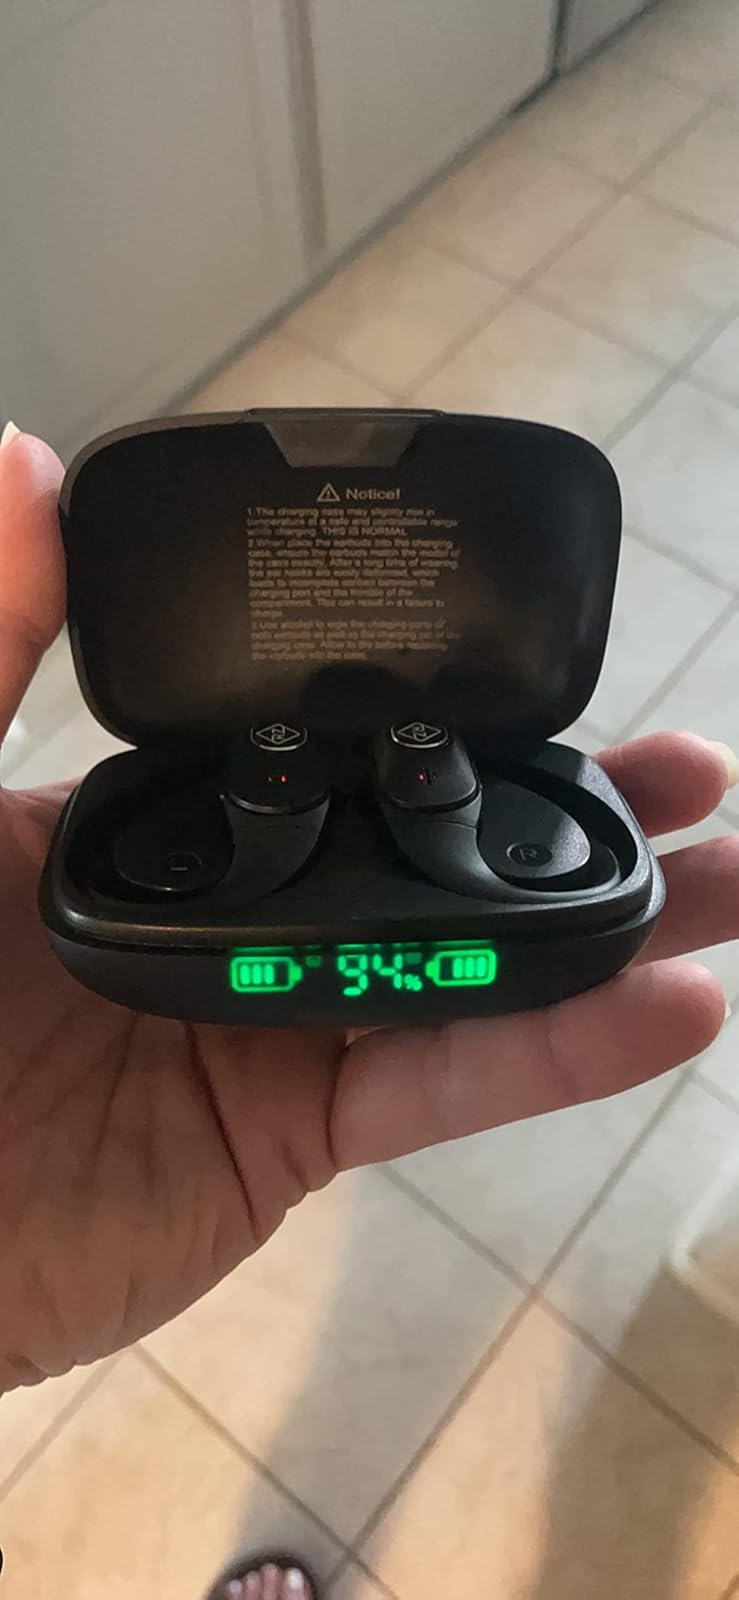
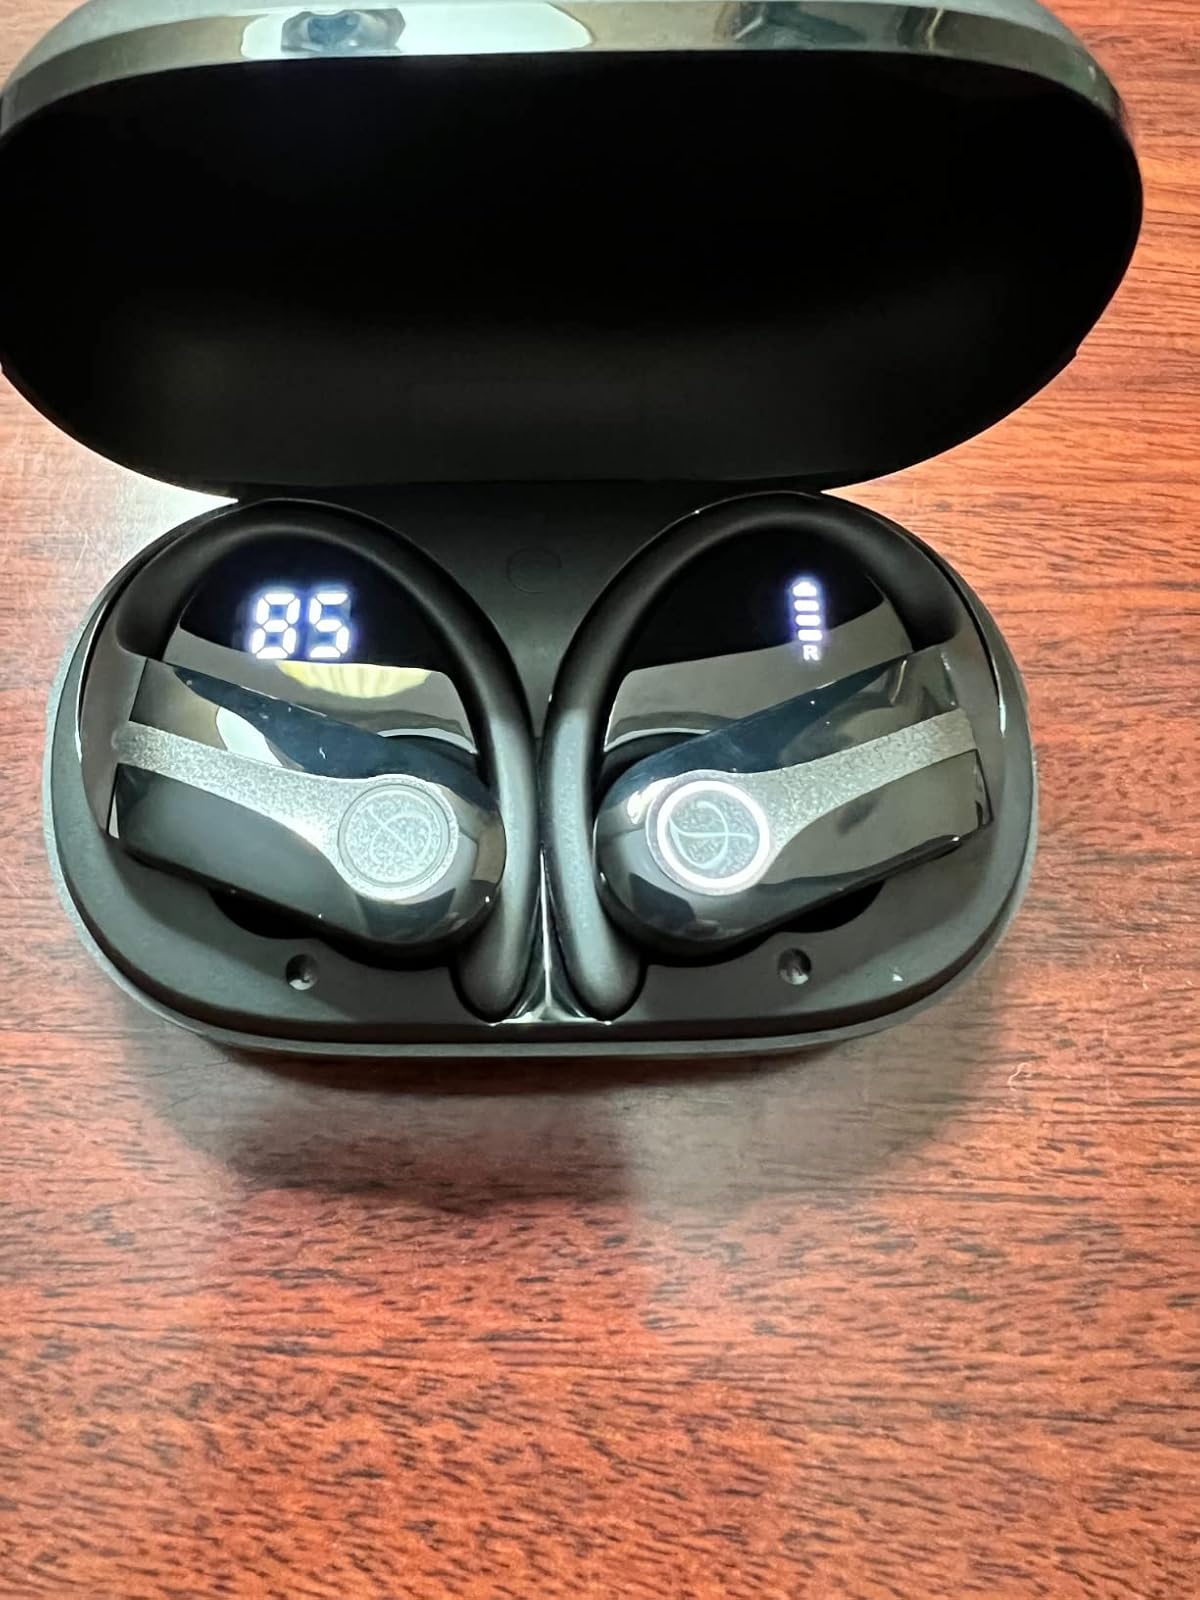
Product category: earbuds
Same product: no